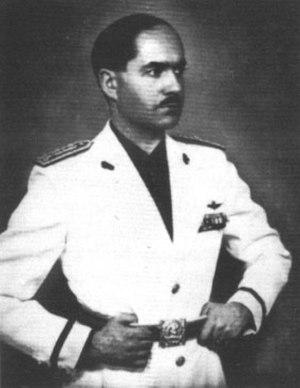
Alessandro Pavolini est un fasciste, journaliste et essayiste italien. Il fut ministre de la Culture populaire dans le Gouvernement Mussolini de 1939 à 1943 puis occupa des fonctions dans la République sociale italienne de 1943 jusqu'à la chute du régime, devenant le chef du nouveau parti fasciste. Connu pour sa cruauté envers les opposants au régime, il fut arrêté et exécuté par des partisans dans les derniers jours de la guerre.
Le congrès de Vérone est un congrès du Parti fasciste républicain italien, assemblé en 1943 dans le but de rédiger le programme de gouvernement de la République sociale italienne.